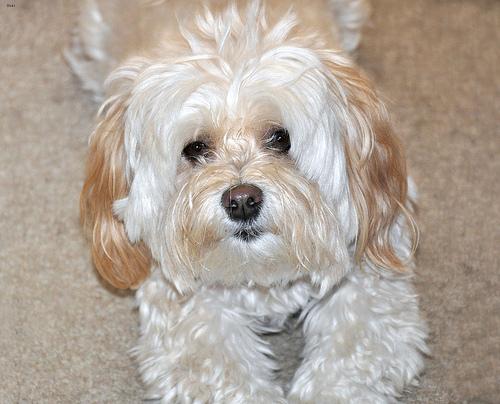
Breed: havanese